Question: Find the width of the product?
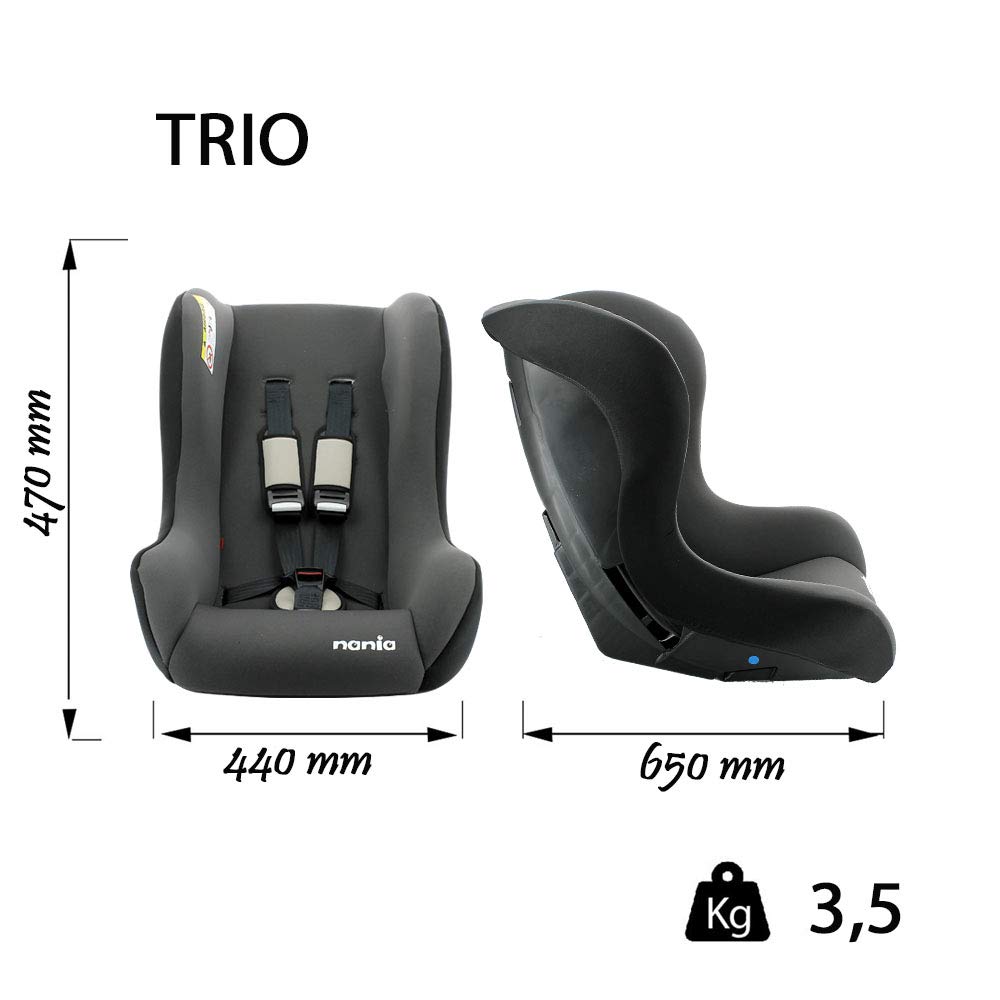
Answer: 440.0 millimetre